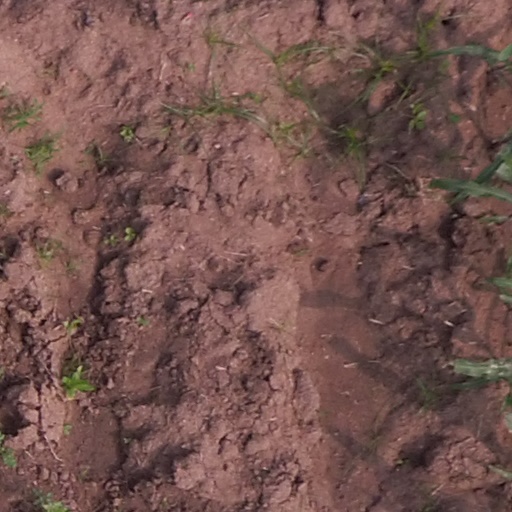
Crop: maize; corn